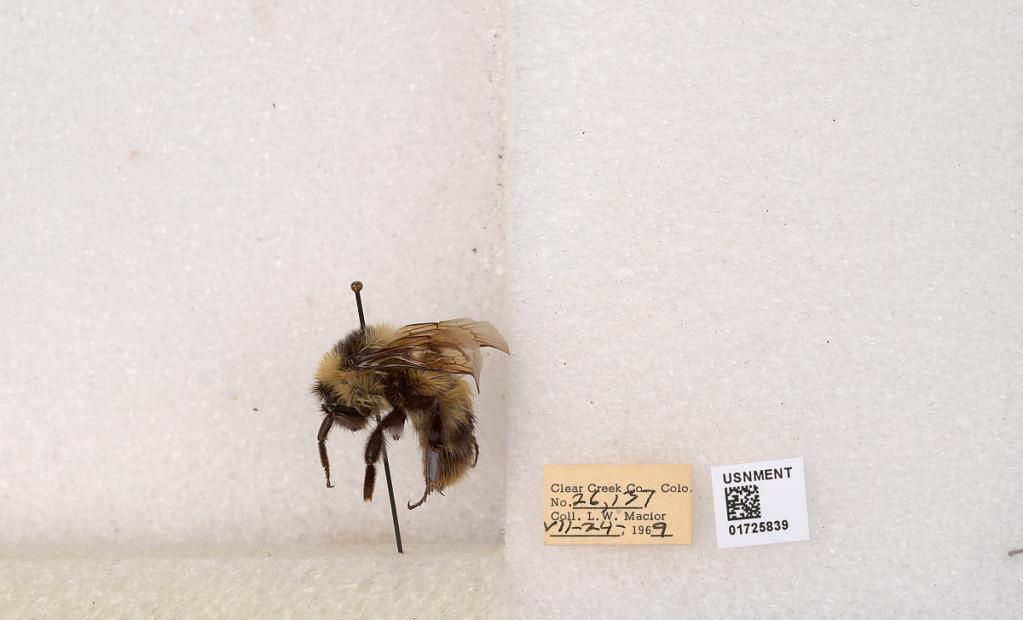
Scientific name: Bombus kirbyellus
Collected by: L. Macior
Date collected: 1969-7-24
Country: United States
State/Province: Colorado
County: Clear Creek
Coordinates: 39.6891, -105.644